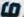
Number: 6